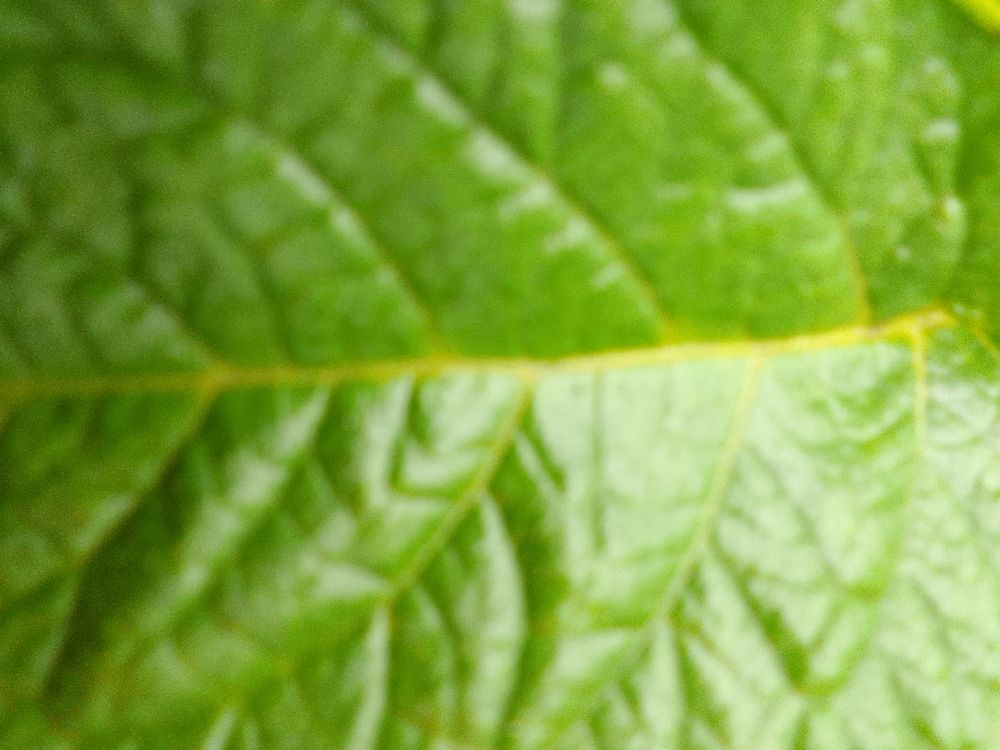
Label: Healthy